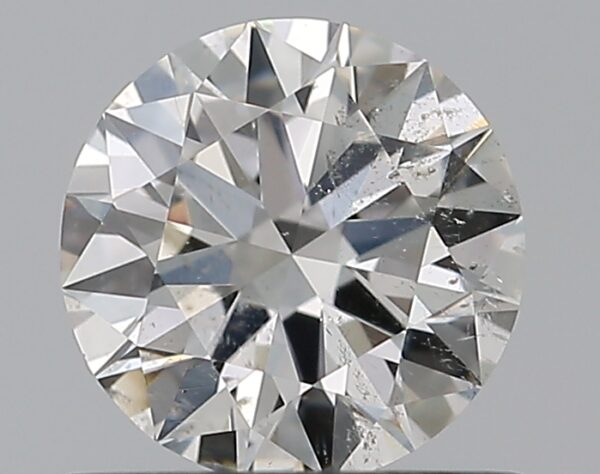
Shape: round
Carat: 0.55
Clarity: SI2
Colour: G
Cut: EX
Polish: EX
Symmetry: EX
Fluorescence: N
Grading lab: GIA
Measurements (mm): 5.27 x 5.3 x 3.19